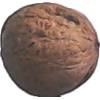
Label: Walnut 1